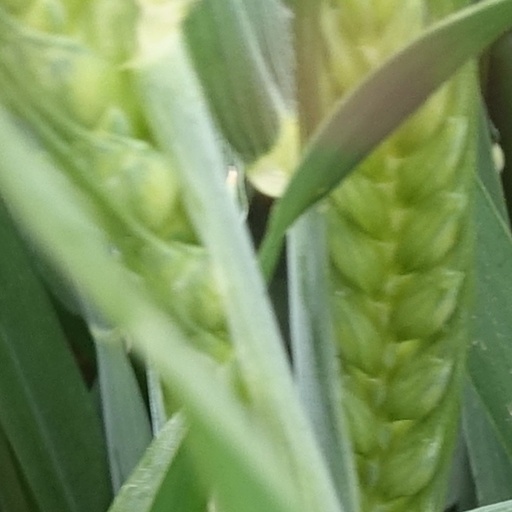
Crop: wheat